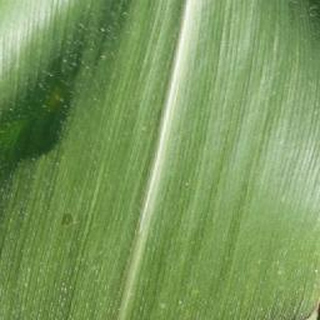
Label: healthy_corn